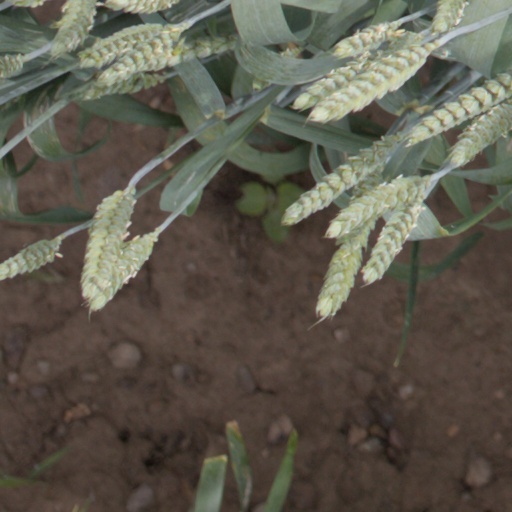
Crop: wheat